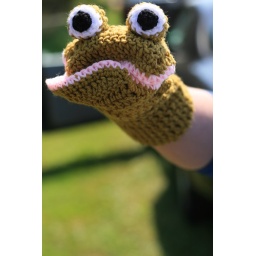
We bought some crochet items from a gas station in Victoria. I bought a cute hat and Sharlene bought this puppet.